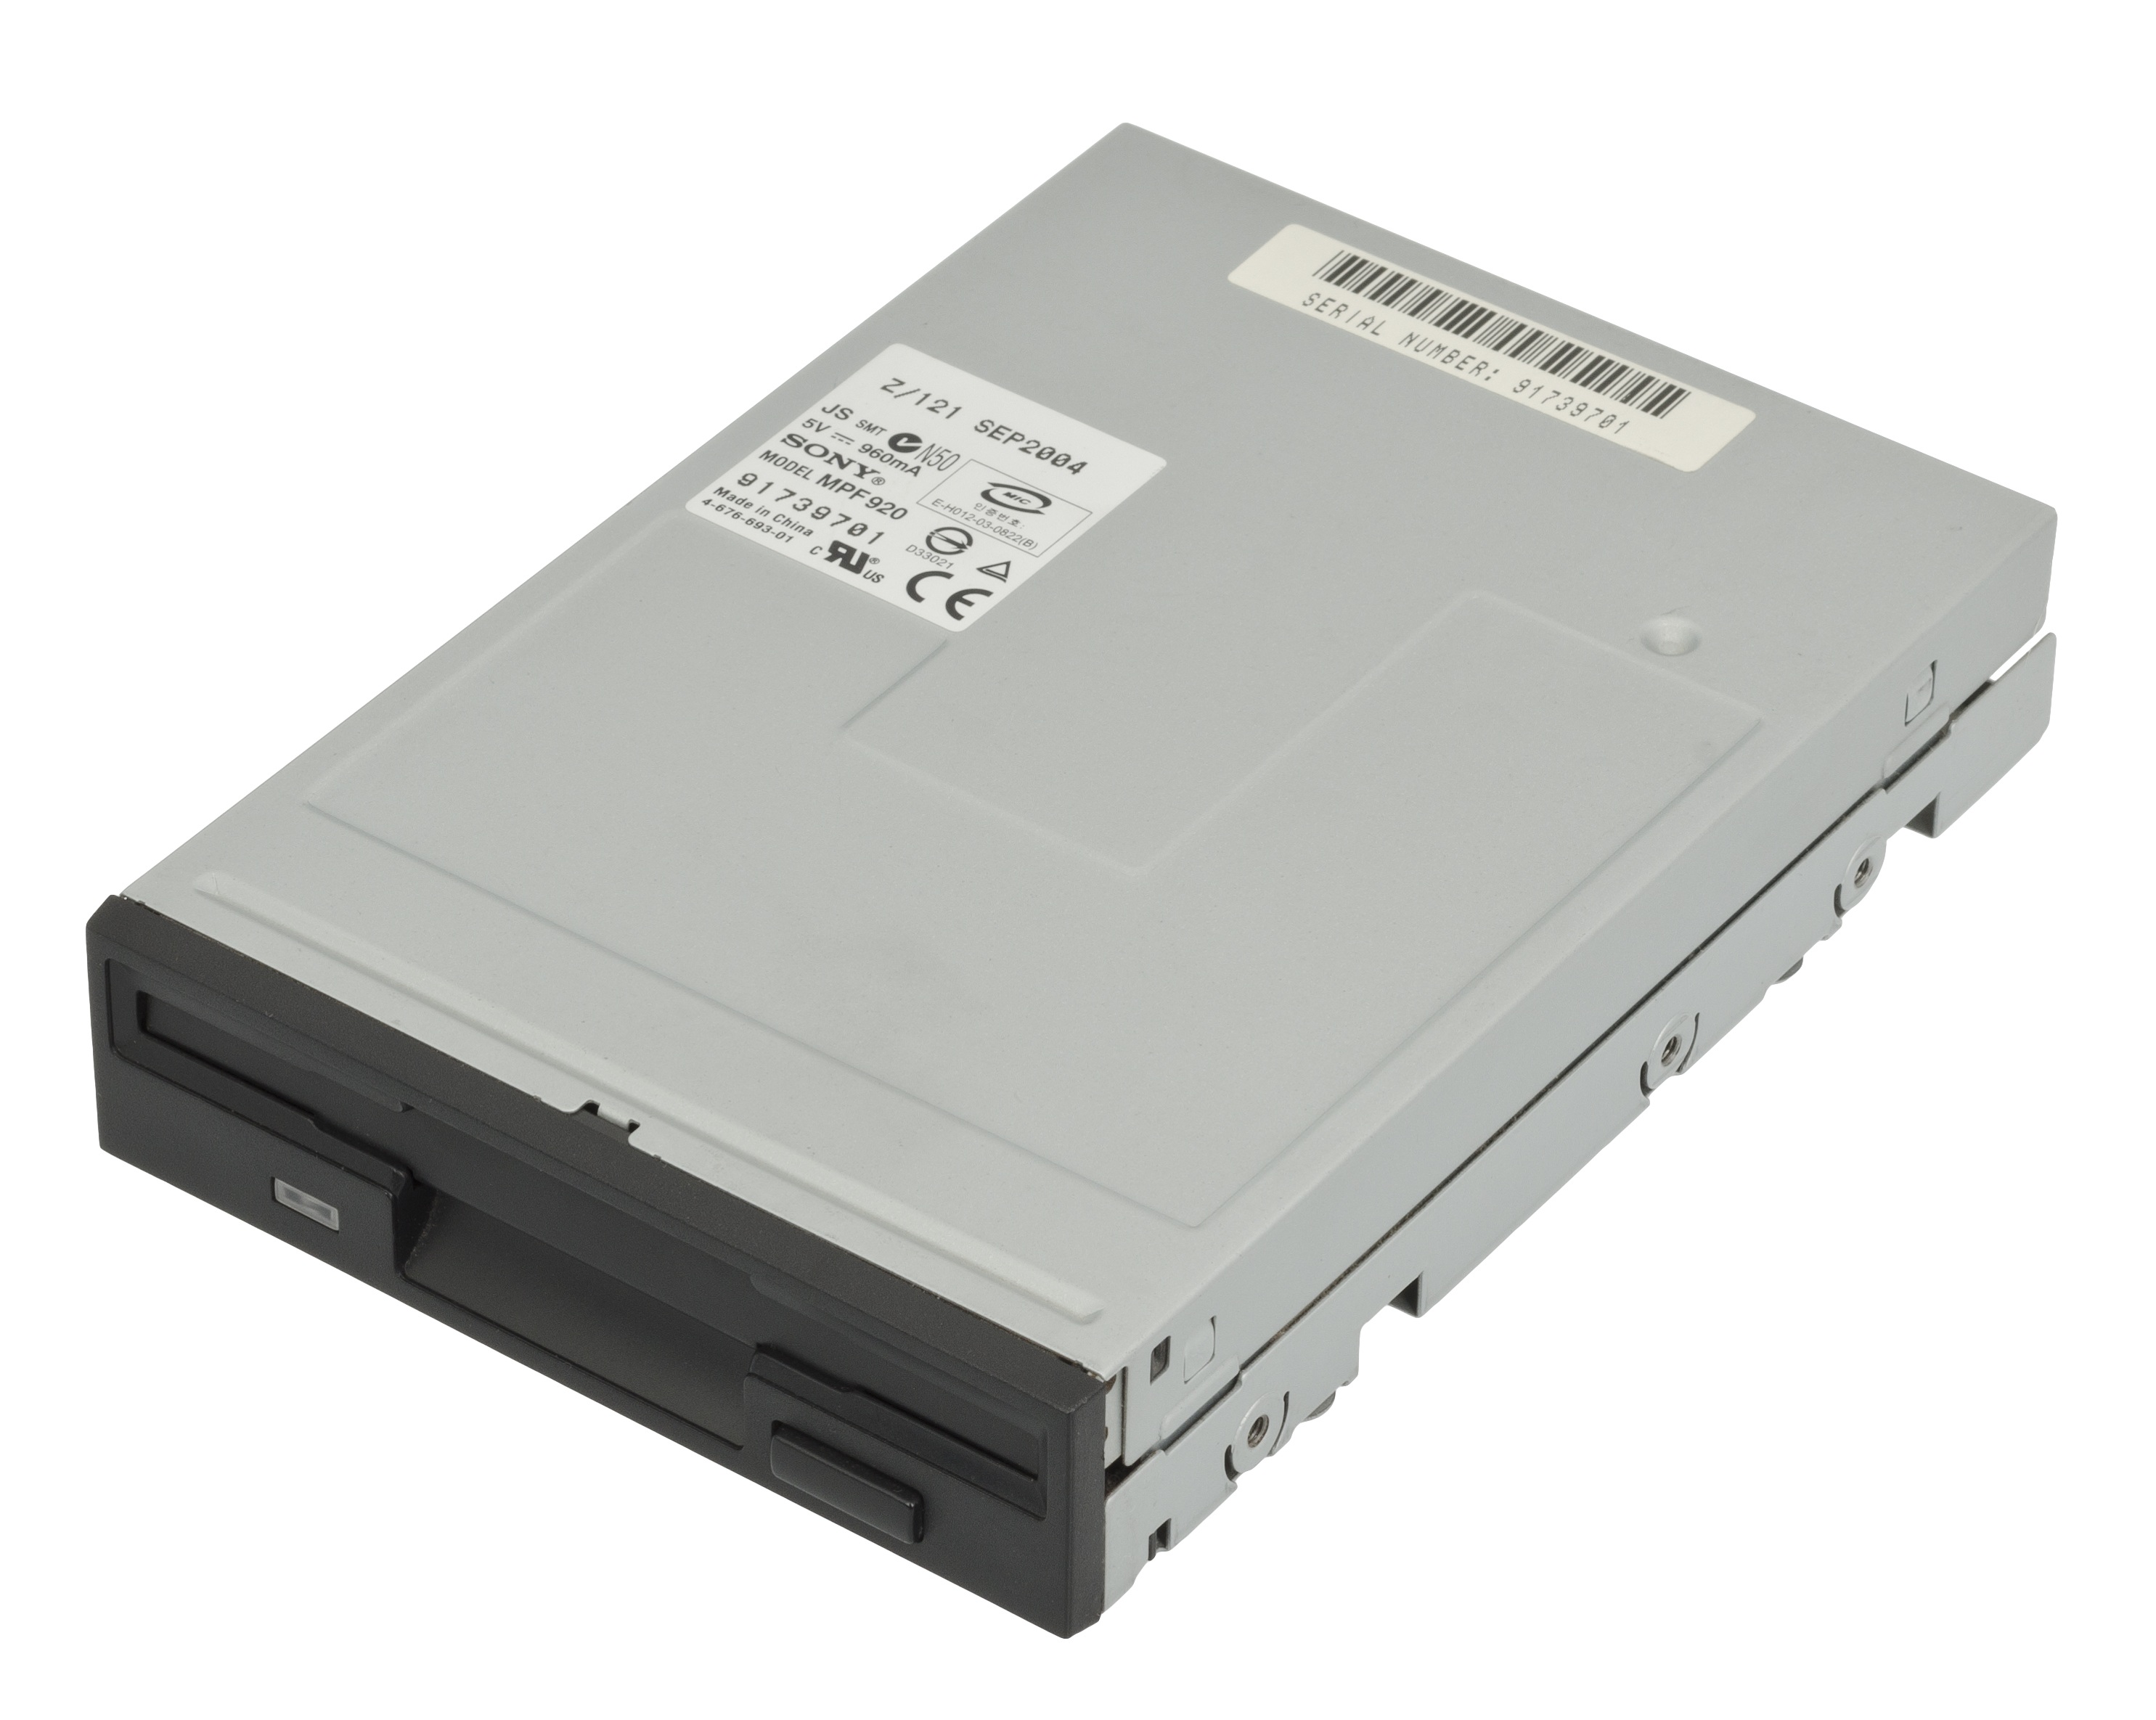
technology, drive, product, electronics, internal, pc, floppy, electronic device, electronics accessory, data storage device, optical disc drive